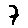
Label: 7